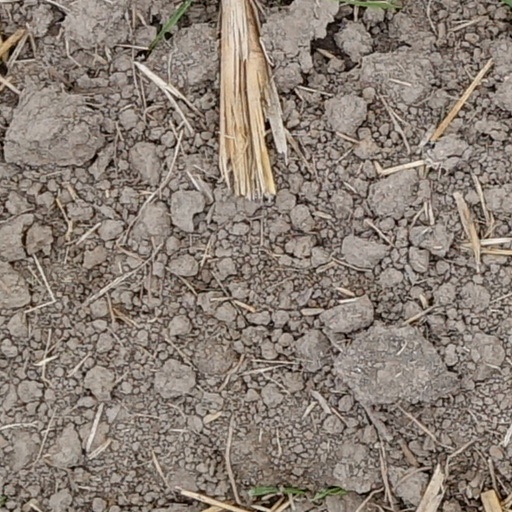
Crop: wheat